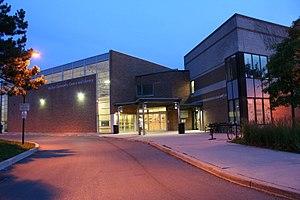
Malton est un quartier du nord-est de la ville Mississauga, Ontario, Canada. Le quartier avait une population d'environ 36 400 habitants en 2002. Malton est desservie par l'autoroute 427 et la rue Finch à l'est, la ville Brampton au nord et l'aéroport international Pearson de Toronto au sud. Malton est un quartier unique parce qu'il ne touche pas les autres quartiers de Mississauga. Le ruisseau Mimico jaillit à Malton.